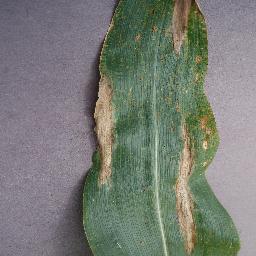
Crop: corn
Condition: (maize)_northern_blight